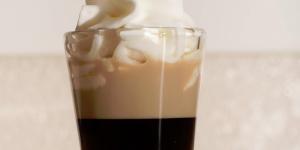
blow job shot